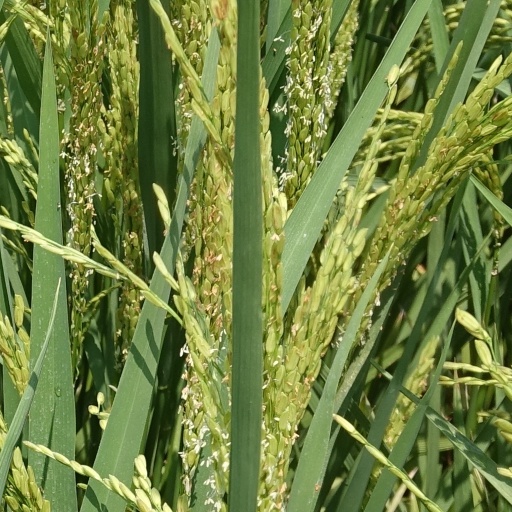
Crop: rice